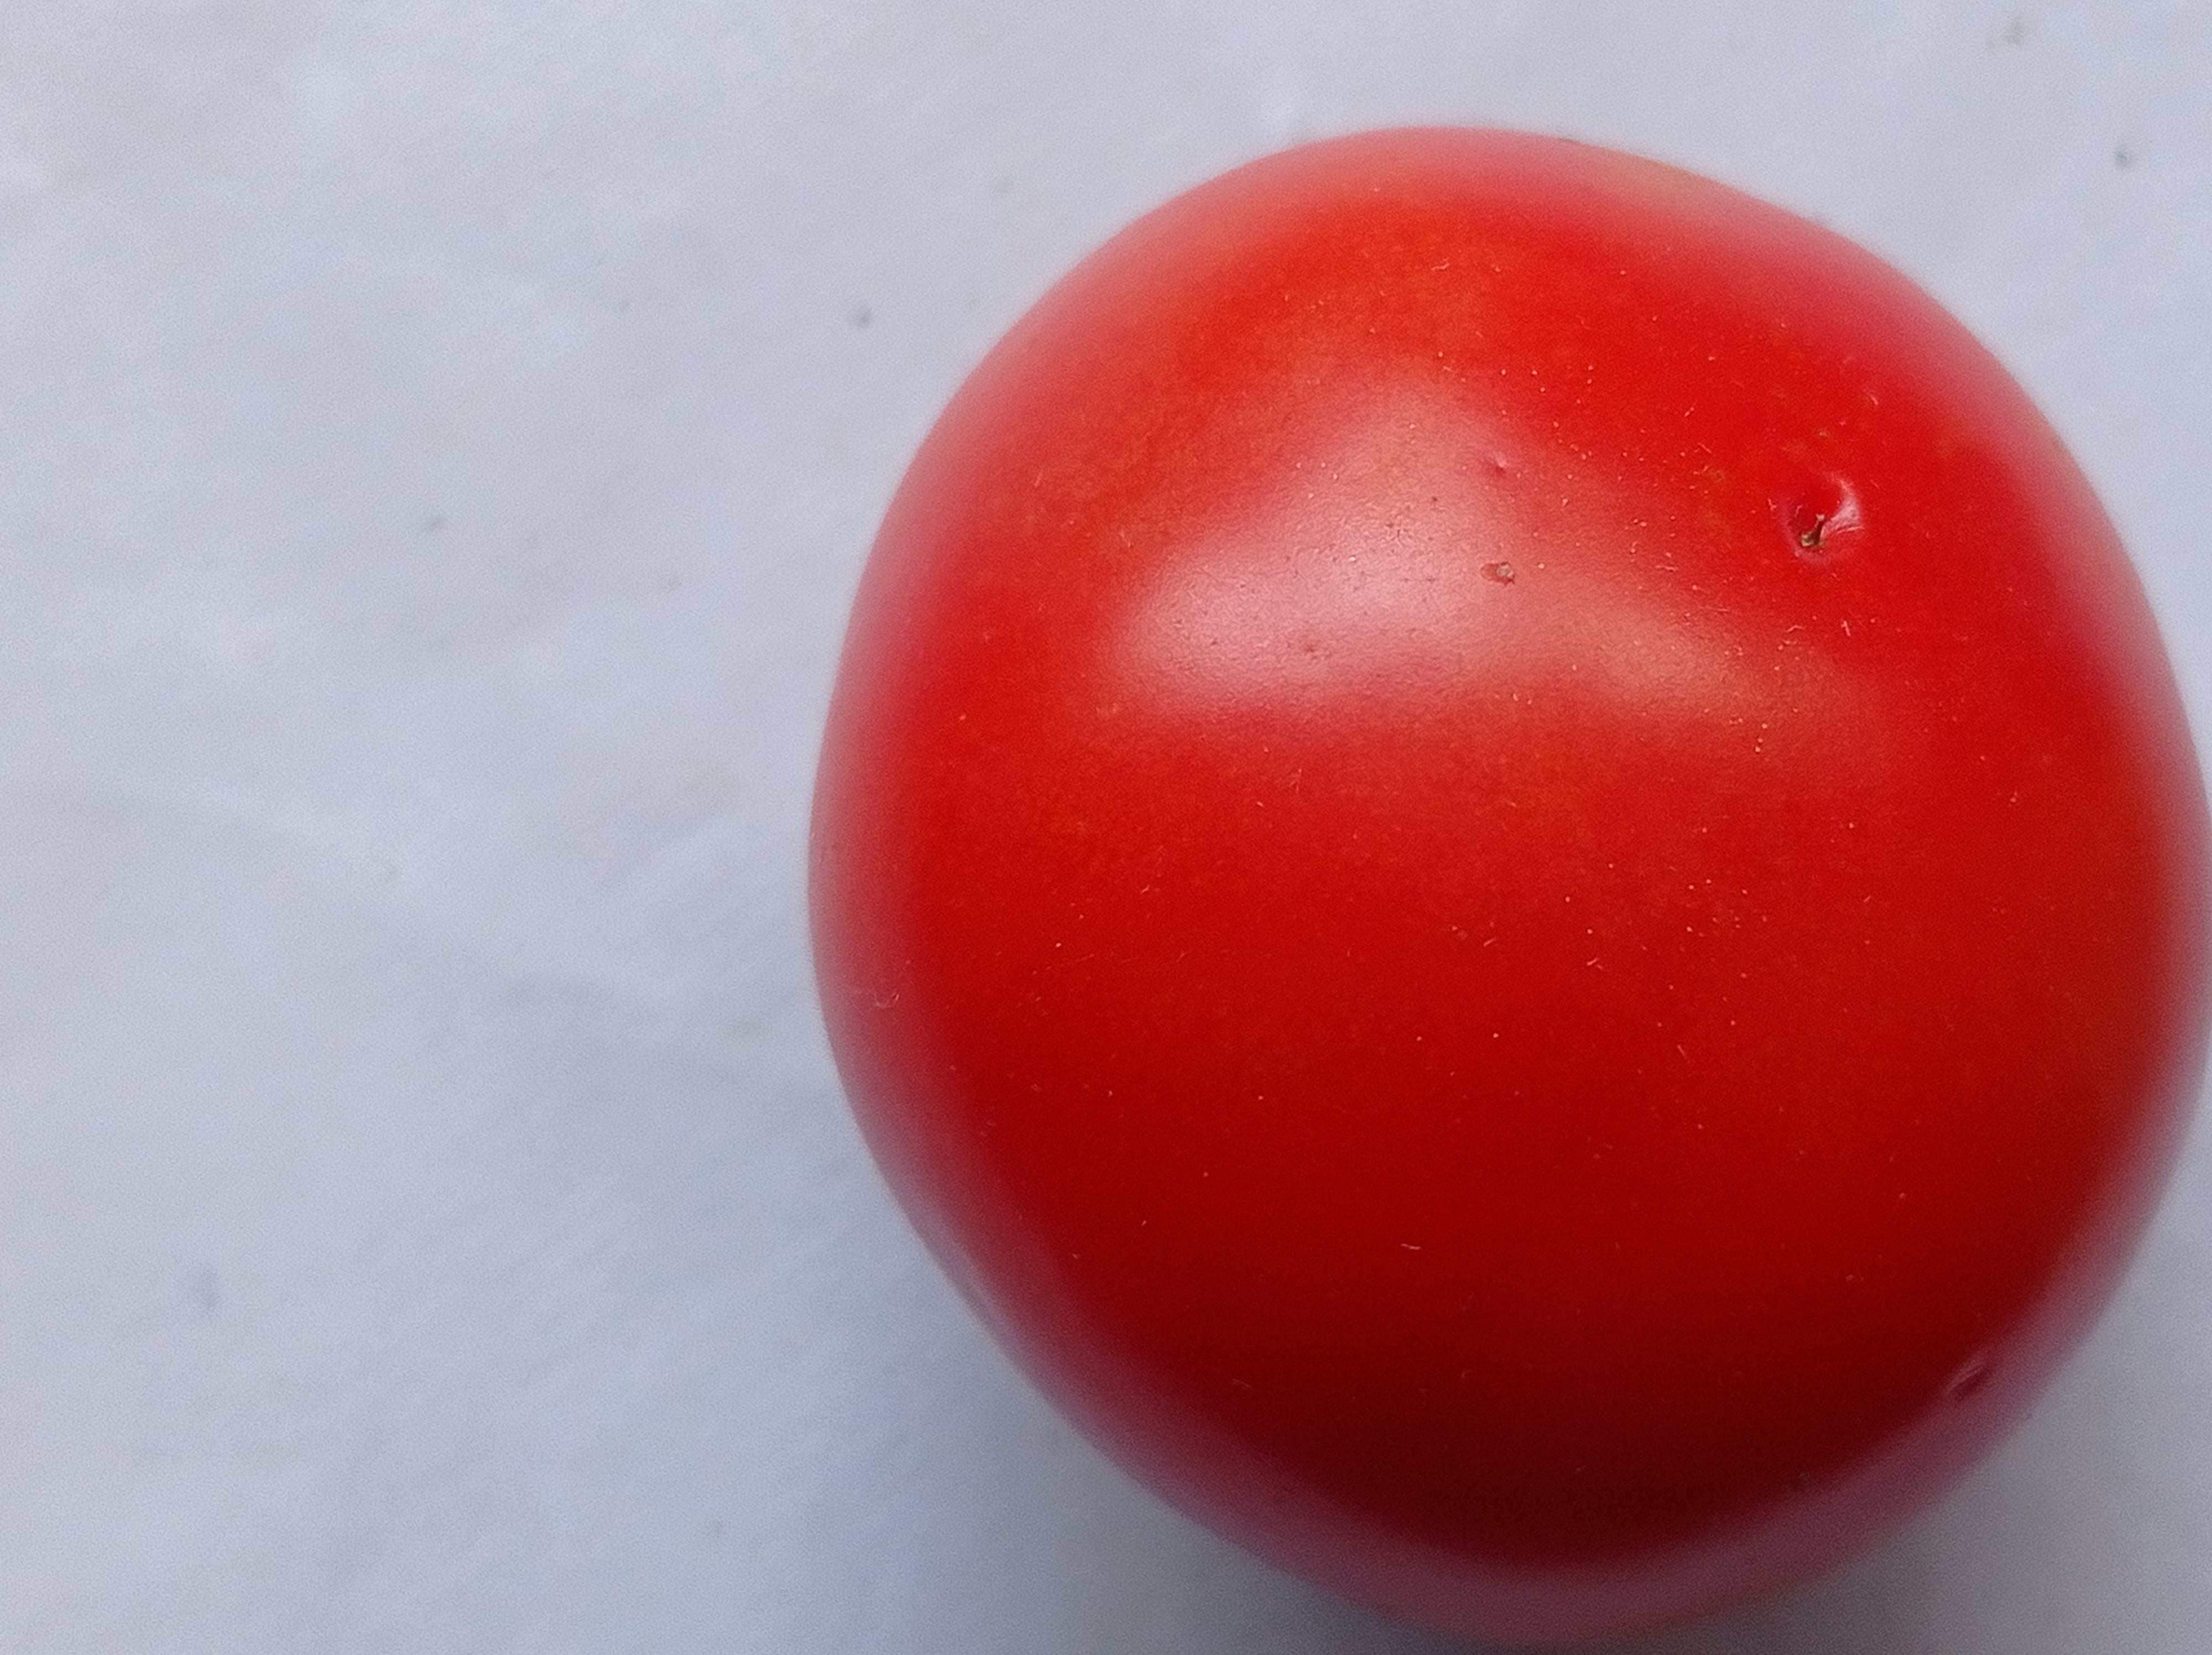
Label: Fresh